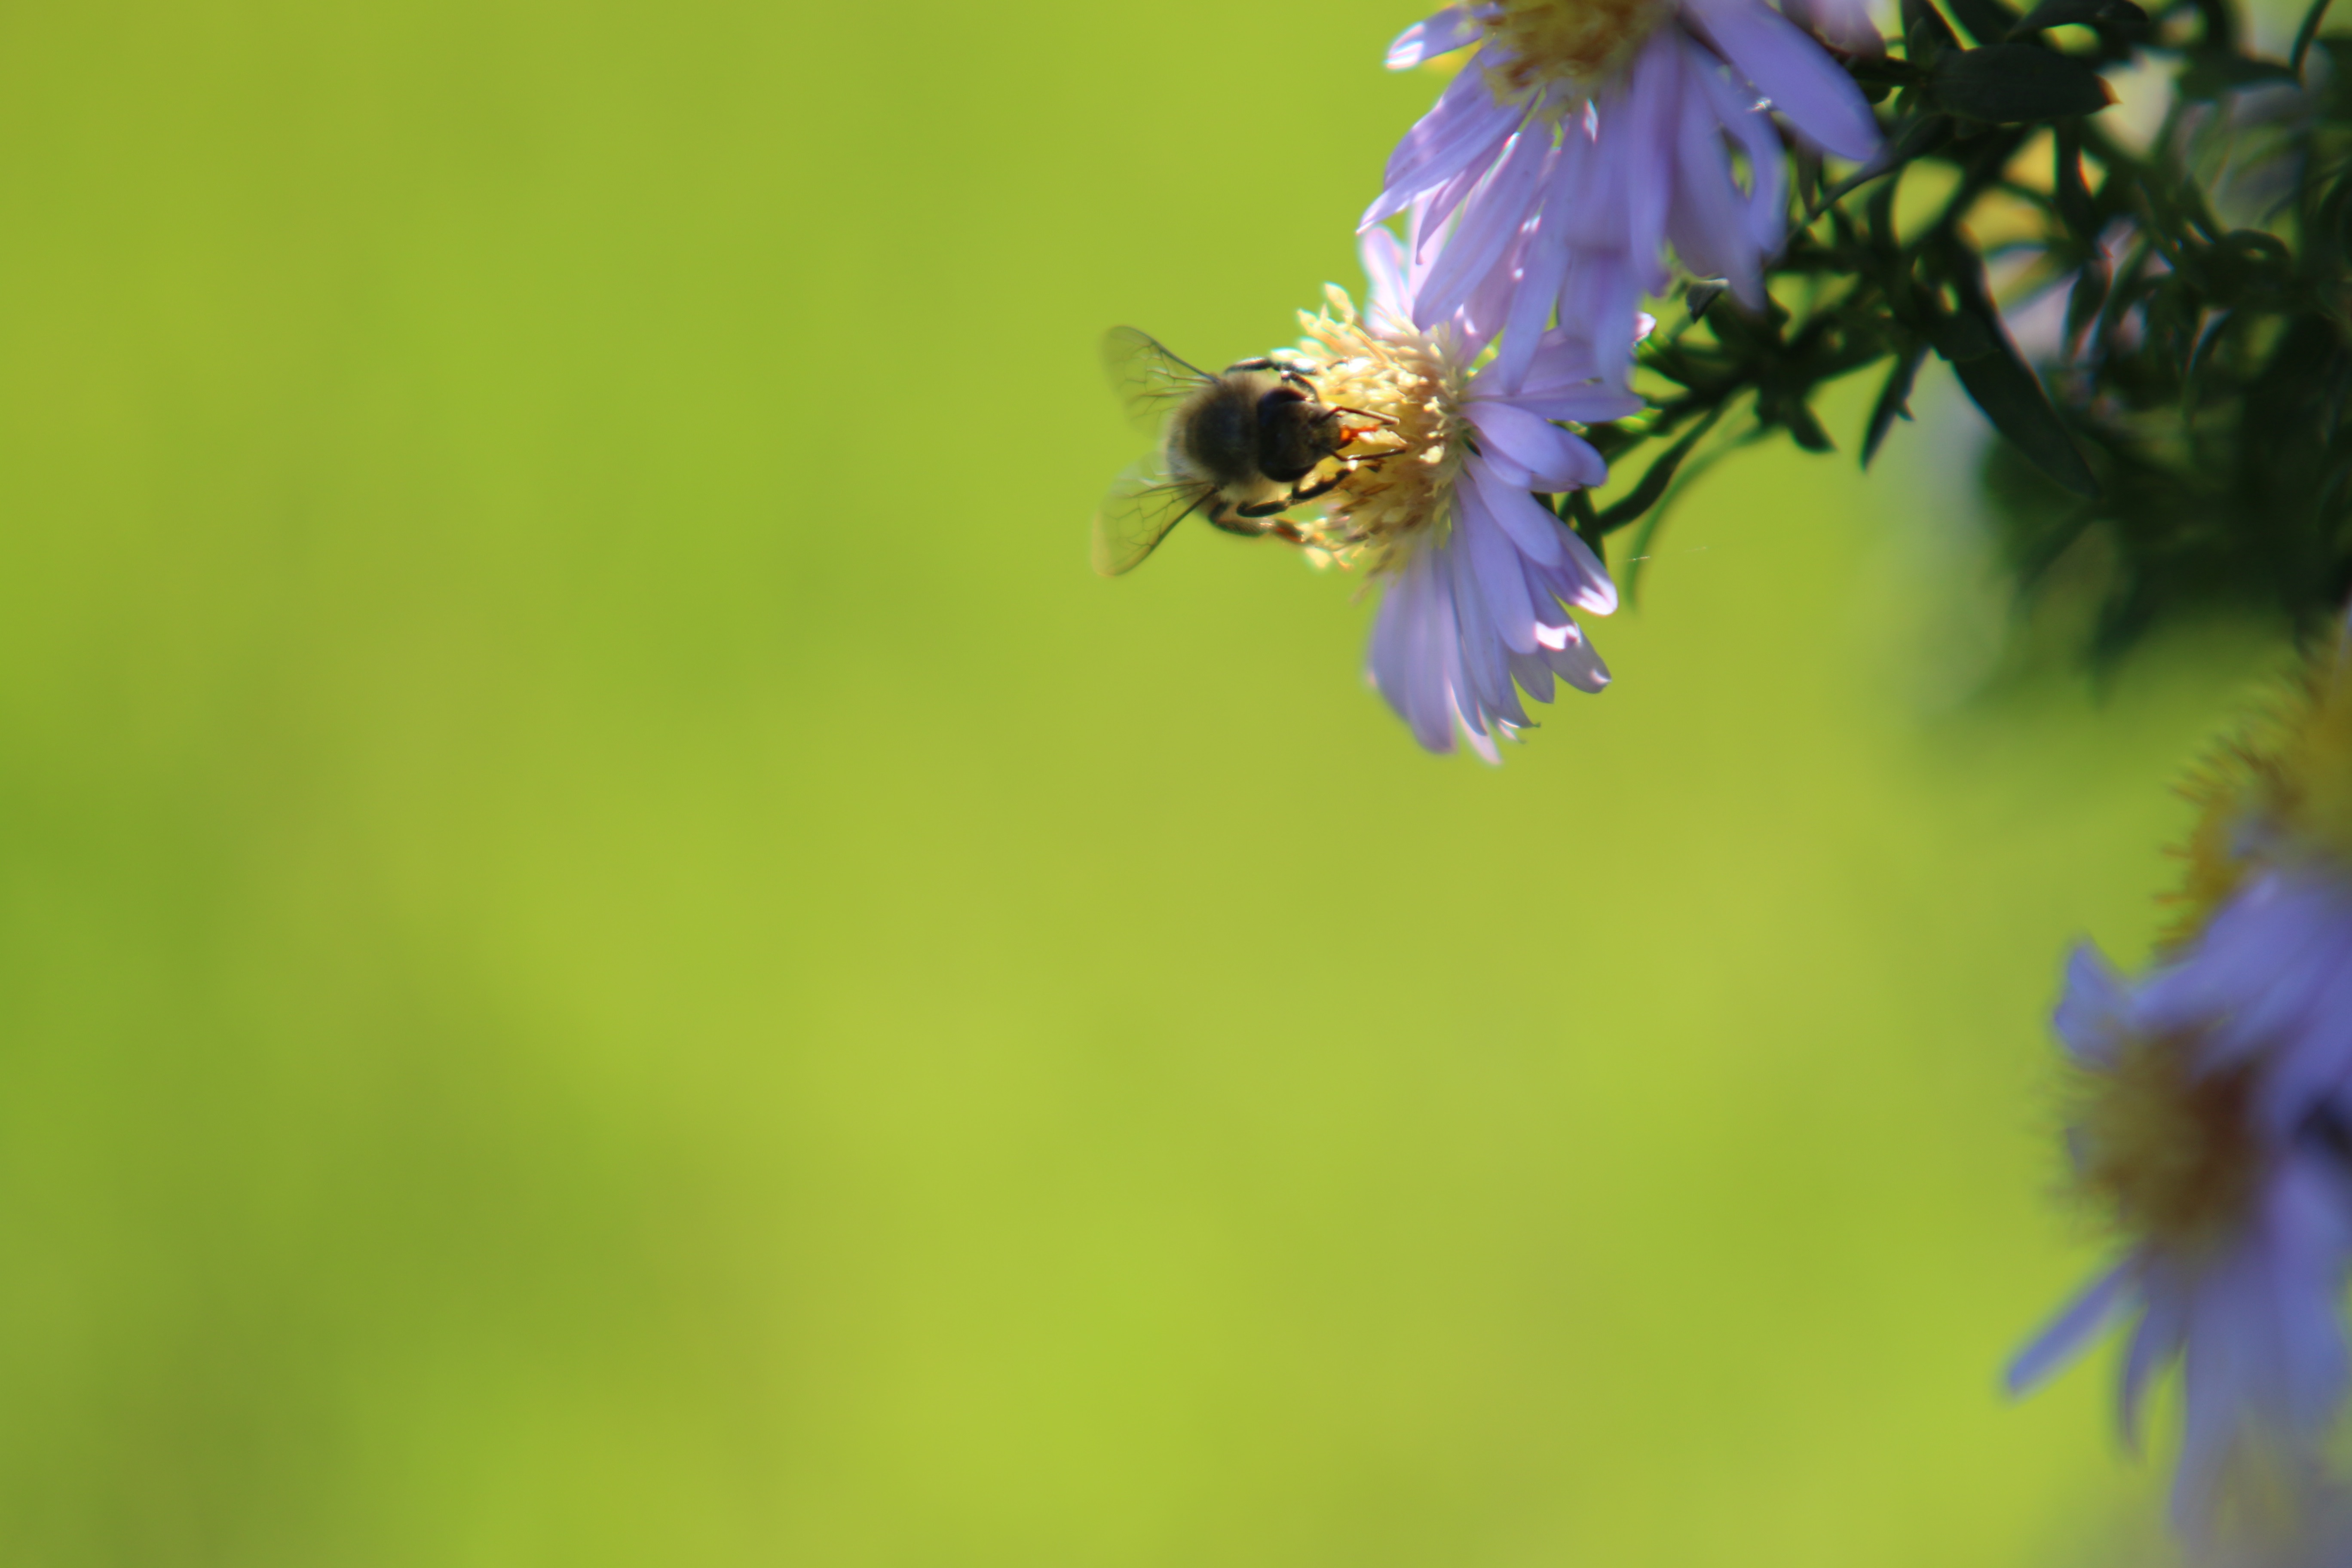
plant, flower, pollen, insect, flora, fauna, invertebrate, wildflower, bee, bumblebee, nectar, macro photography, honey bee, pollinator, membrane winged insect